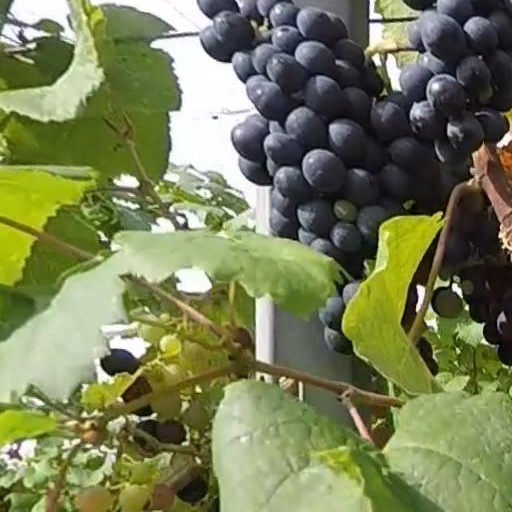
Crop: grape